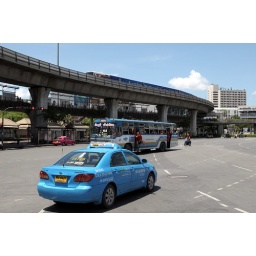
They came by bus, taxi, motorcycle and walking